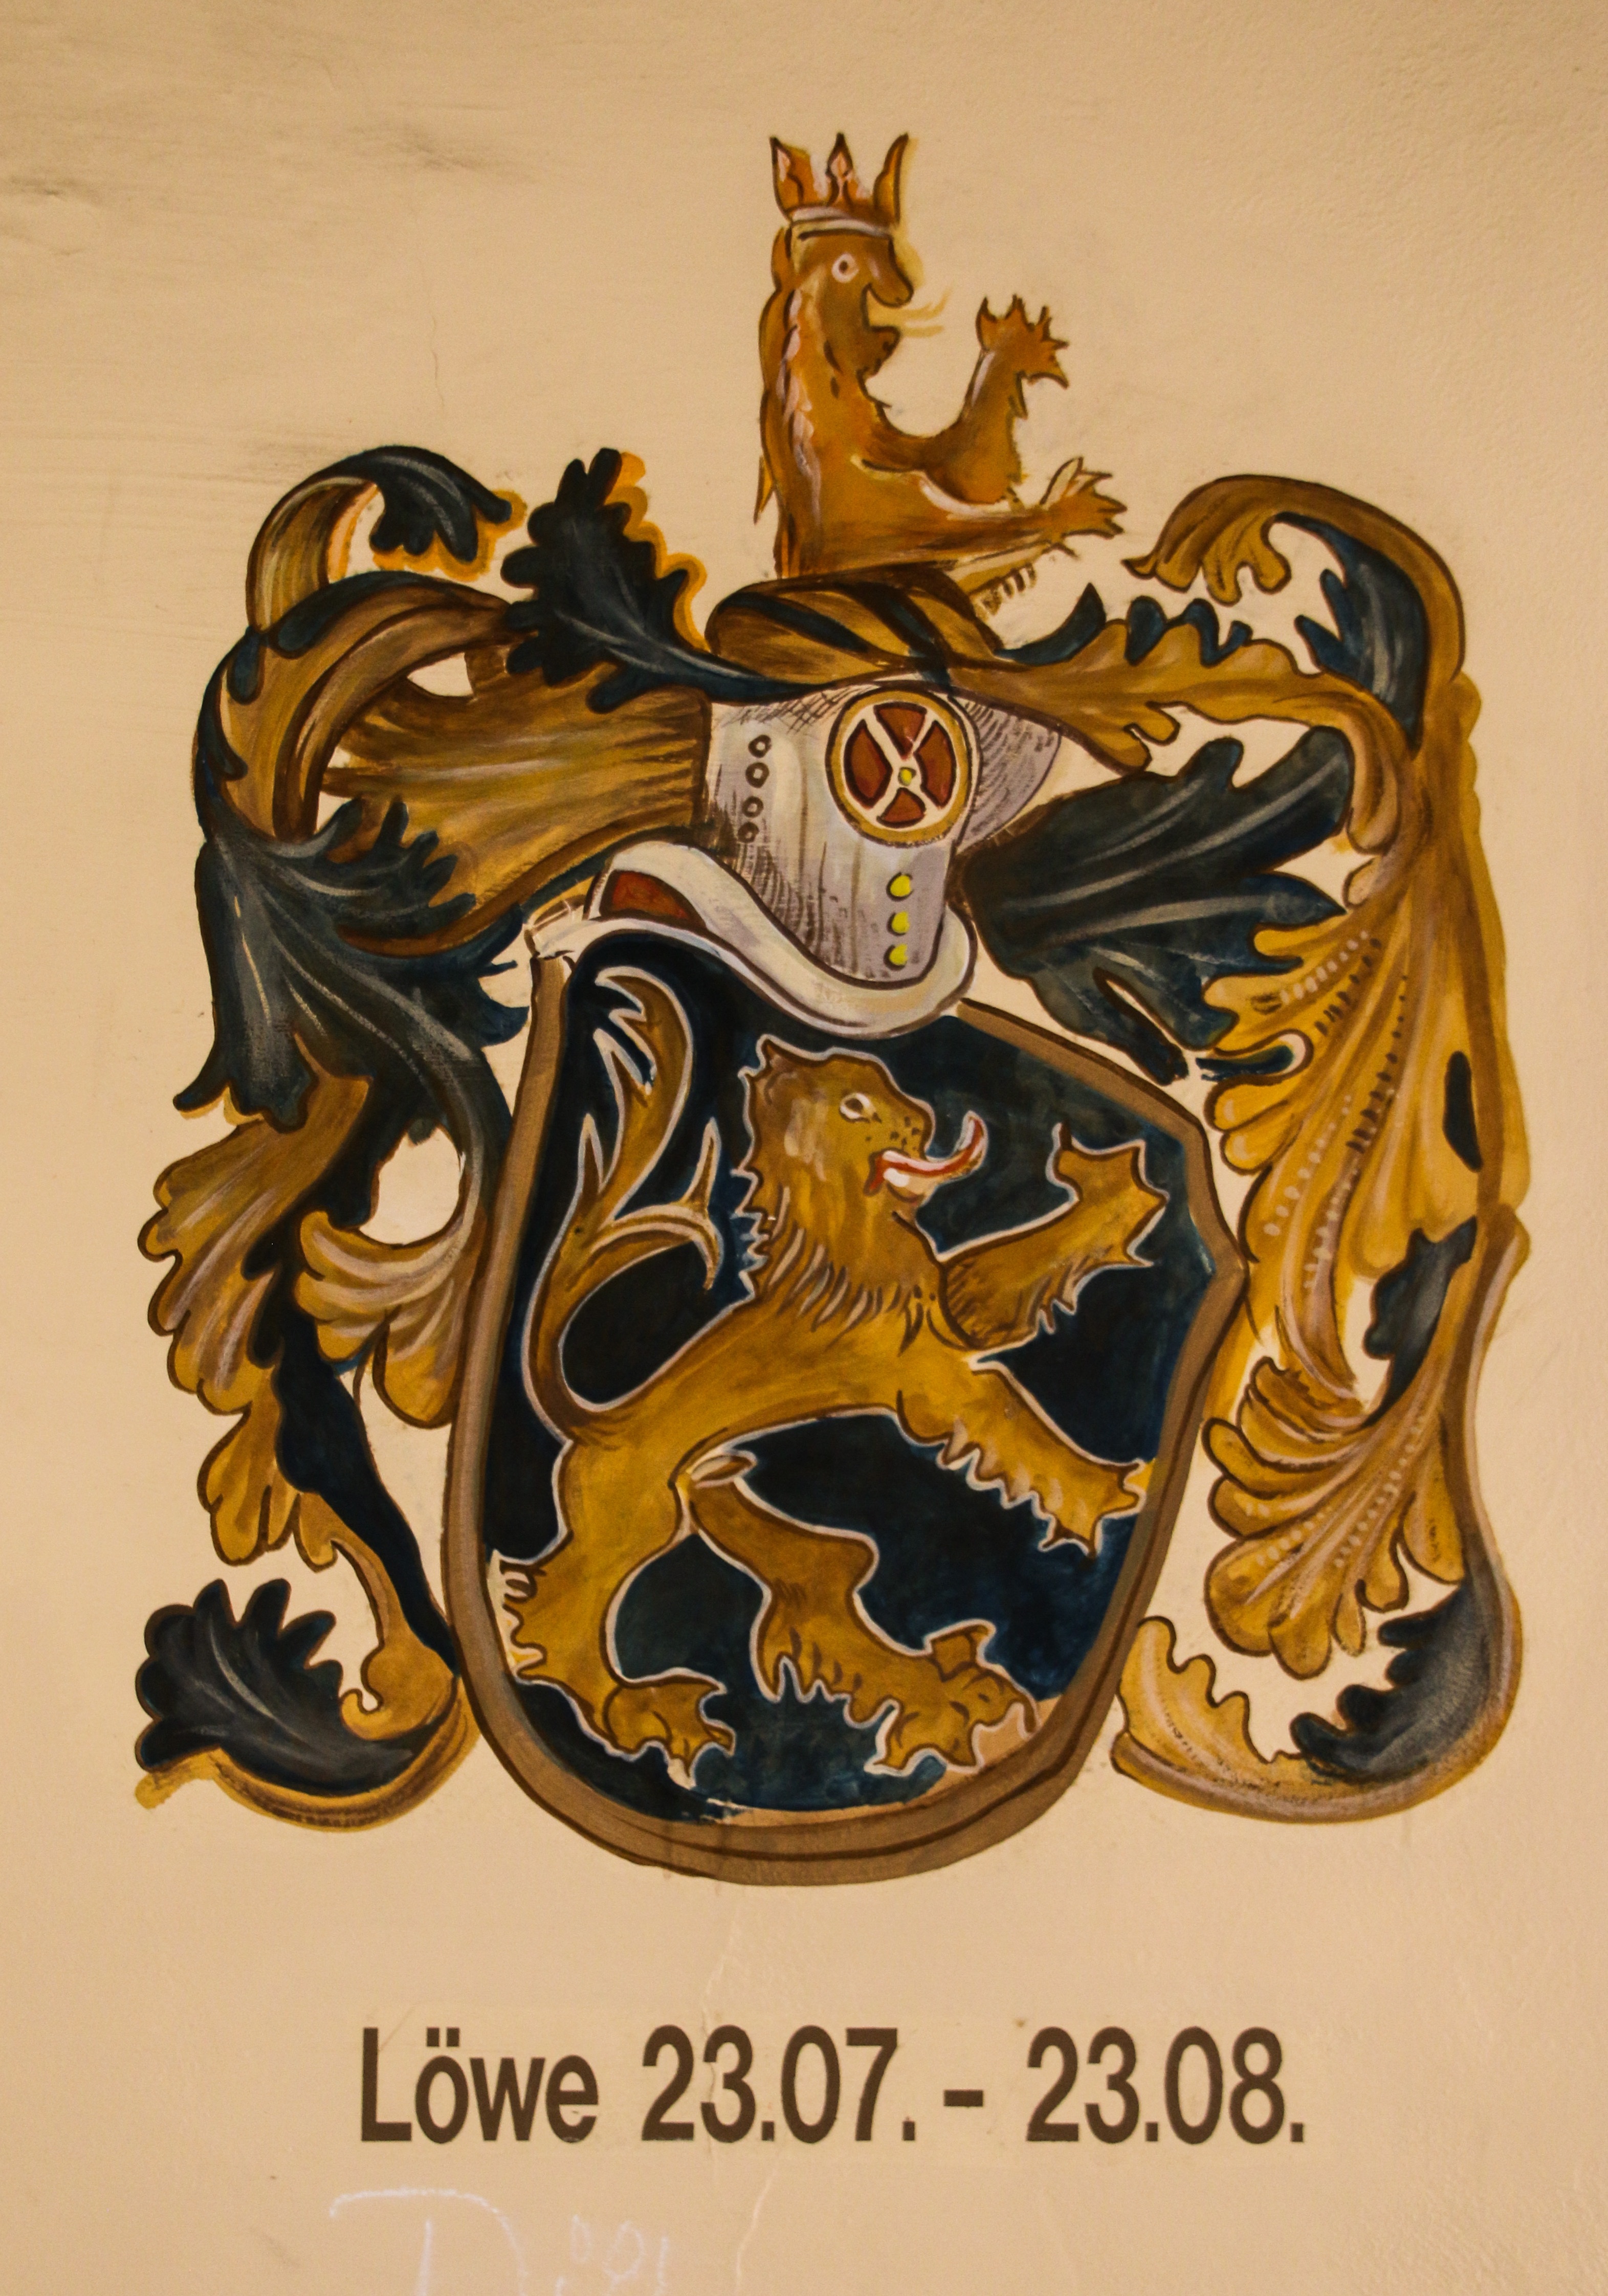
symbol, lion, astrology, art, illustration, carving, horoscope, zodiac sign, signs of the zodiac